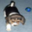
Label: dog